Crimean Khanate

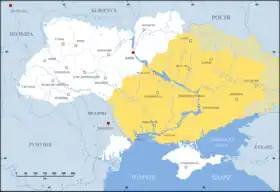
Map of the sparsely populated Wild Fields in the 17th century

In 1502, Meñli I Giray defeated the last khan of the Great Horde, which put an end to the Horde's claims on Crimea. The Khanate initially chose as its capital Salaçıq near the Qırq Yer fortress. Later, the capital was moved a short distance to Bahçeseray, founded in 1532 by Sahib I Giray. Both Salaçıq and the Qırq Yer fortress today are part of the expanded city of Bahçeseray.